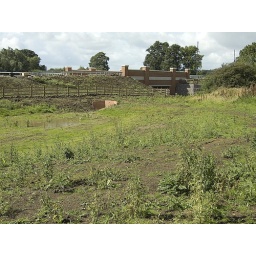
West Wichel access road bridge over brook